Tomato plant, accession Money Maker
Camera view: bottom (45 deg); turntable rotation: 150 degrees
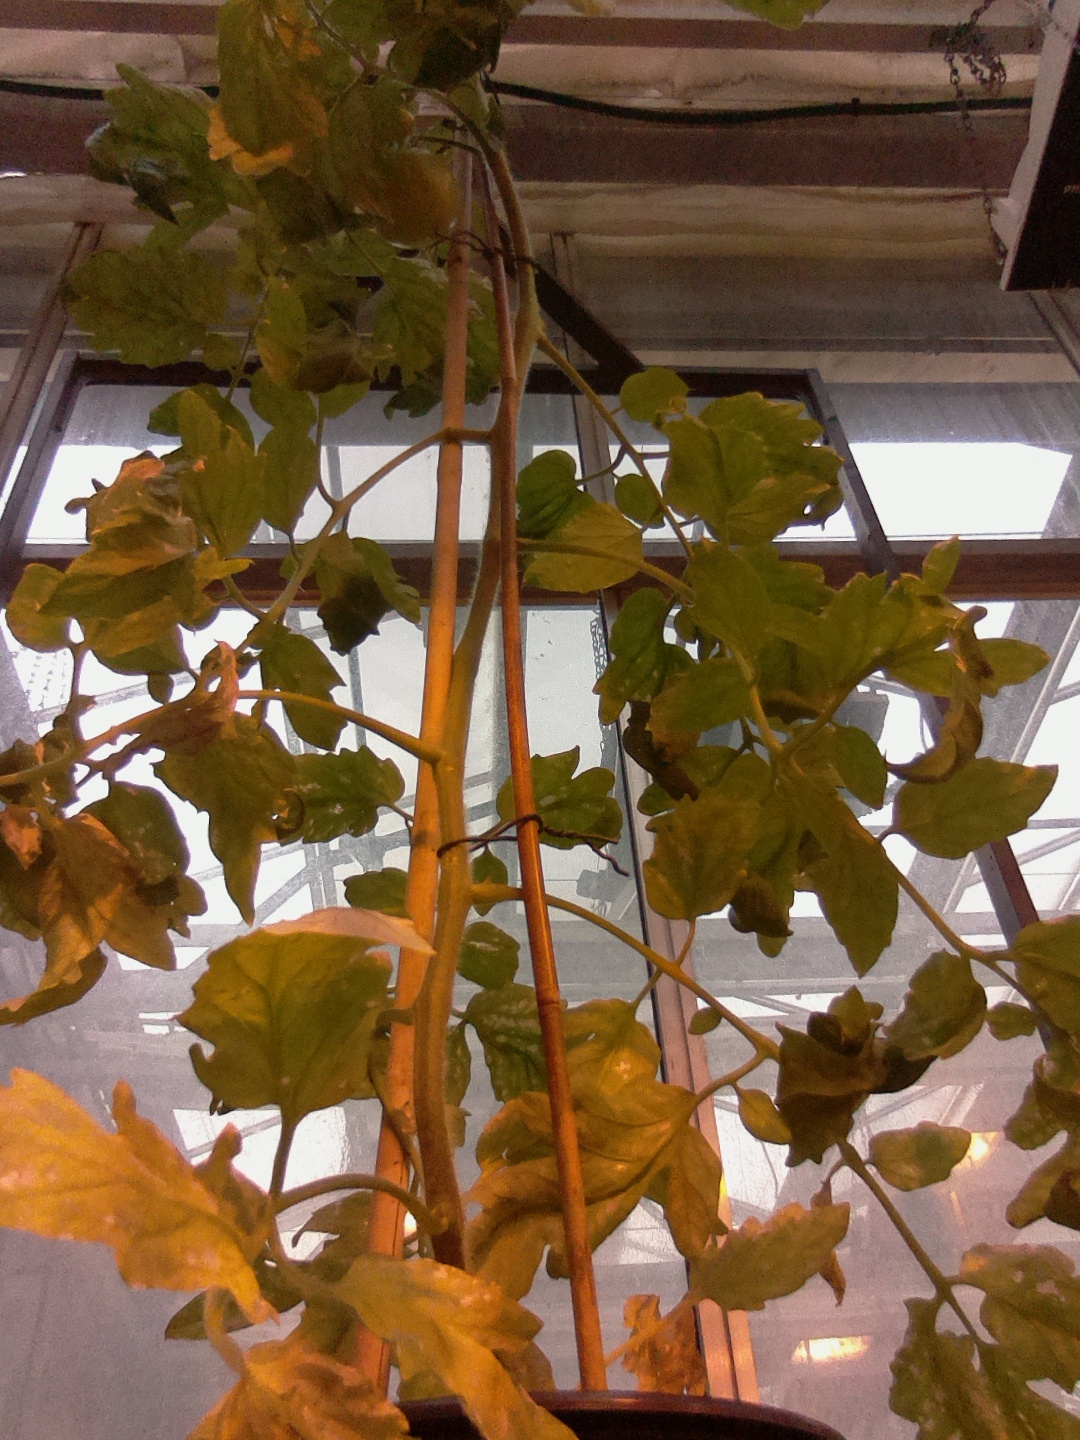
BBCH growth stage 76: 60%-70% of final fruit size